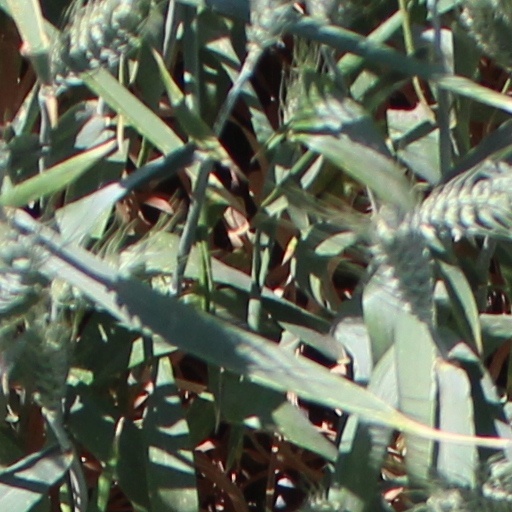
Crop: wheat